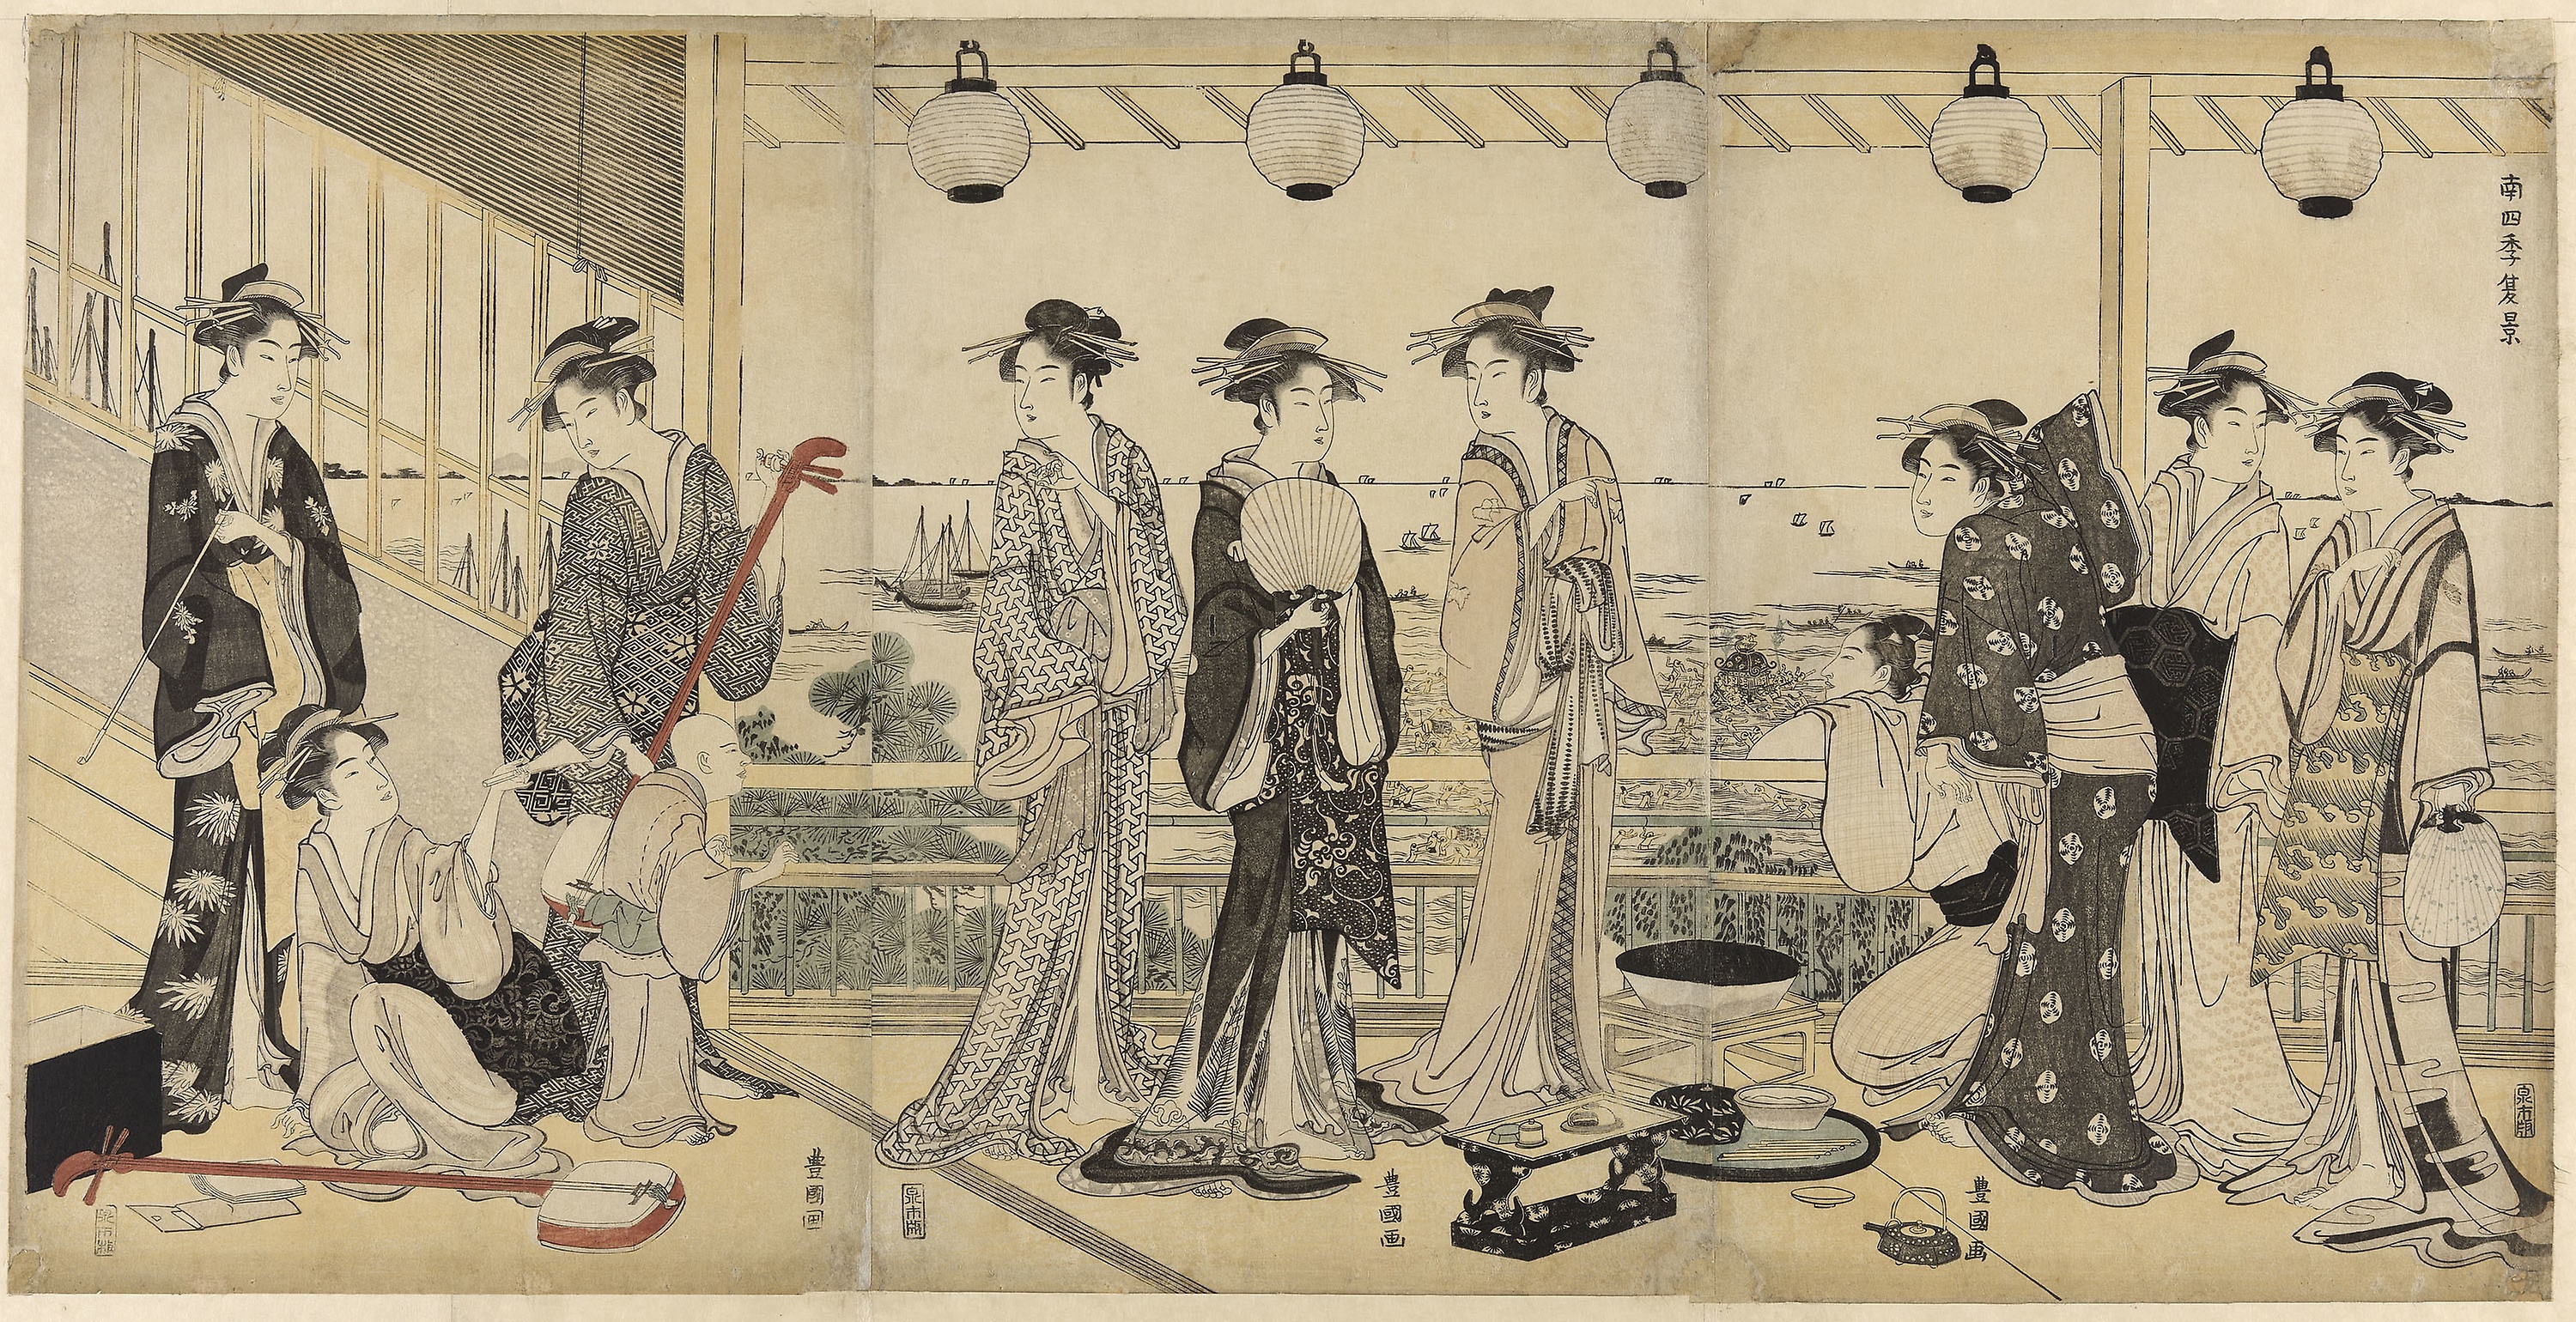
art, cartoon, illustration, drawing, visual arts, sketch, style, painting